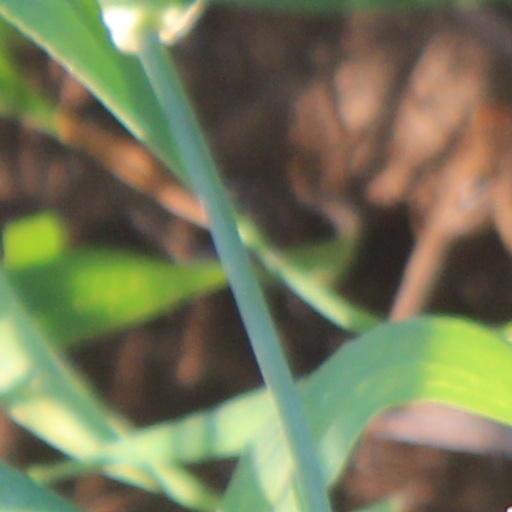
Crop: wheat